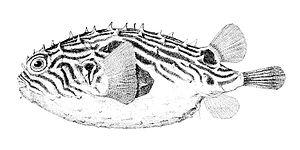
Chilomycterus est un genre de poissons de l'ordre des Tetraodontiformes, appartenant à la famille des poissons porc-épic.
Chilomycterus reticulatus, est une espèce de poissons tetraodontiformes appartenant à la famille des Diodontidae.
Chilomycterus antillarum, aussi appelé Chilomycterus geometricus, est une espèce de poissons tetraodontiformes appartenant à la famille des Diodontidae.